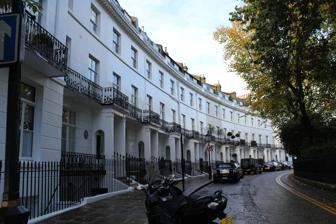
Building: Pelham Crescent, London
Country: United Kingdom
Year built: 1825
15-27 Pelham Crescent in 2013 Pelham Crescent is a circa 1825 Georgian crescent of houses in South Kensington , London SW7 , England, designed by architect George Basevi . Numbers 1–14 and 15–27 are separately Grade II* listed . The private communal gardens in the centre of Pelham Crescent are 0.4345 hectares (1.074 acres) in size. The selling of garden keys to the residents of Pelham Crescent funds the maintenance of the garden. The lessees of 1-27 Pelham Crescent and 1-29 and 2-18 Pelham Place had access to the gardens as a right of their leases until the leases expirations in 1932. The freehold of the garden is owned by the Smith's Charity Estate (now owned by the Wellcome Trust ). The average value of a house on the mews was £7.3 million in 2020. No 21., the former home of Nigel Playfair, in 2013 Actor-manager Nigel Playfair 's former residence at No. 26 is marked by a London County Council blue plaque erected in 1965 and Francois Guizot 's former home at 21 is commemorated by an English Heritage blue plaque placed in 2001. Notable residents No. 7 — Edward John Trelawny , poet, 1861 to 1881 No. 10 — Robert and Mary Anne Keeley , actors No. 11 — George Godwin the elder , architect No. 21  — François Guizot , politician and author No. 22 — Moses Margoliouth , Hebrew scholar and Christian convert from Judaism, later Georges d'Oultremont and Baron Jean de Blommaert,  Belgian Army officers and resistance organisers in World War II No. 25 — Charles James Mathews , actor and impresario from 1865 to 1870 No. 26 — Nigel Playfair , actor-manager The publisher Max Reinhardt lived in Pelham Crescent for 25 years. References Wikimedia Commons has media related to Pelham Crescent .